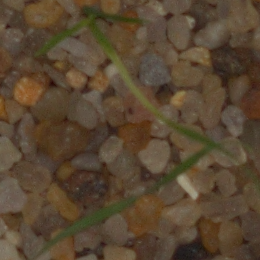
Label: loose_silkybent